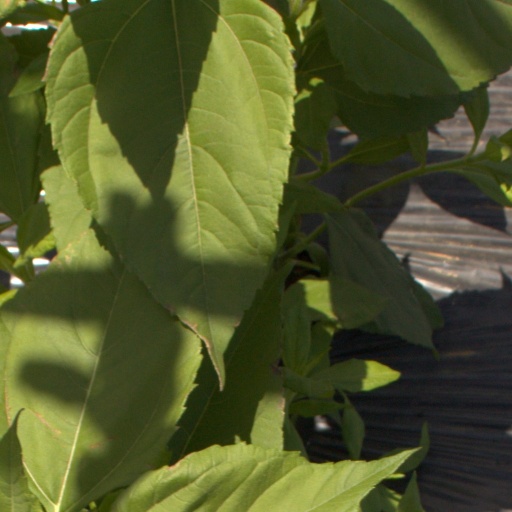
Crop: Jerusalem artichoke